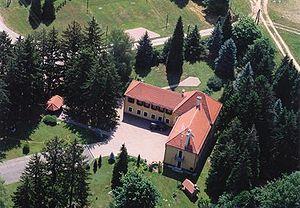
Nova est un village et une commune du comitat de Zala en Hongrie.